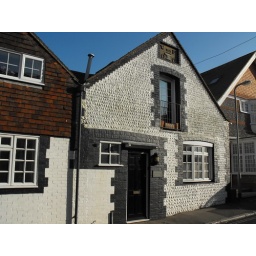
There is an anvil and horse shoes in the date plaque